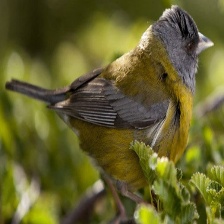
Species: PATAGONIAN SIERRA FINCH
Scientific name: PHRYGILUS PATAGONICUS
ImageNet parent category: house_finch